Brunhild

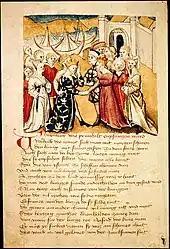
Brunhild arrives in Worms. "Hundeshagener Kodex"

Some time later, Brunhild and Gudrun quarrel while washing their hair in the river. Brunhild says that she does not want the water that passes through Gudrun's hair to touch her own, because her husband Gunnar is braver. Gudrun replies with Sigurd's deeds of killing the dragon, but Brunhild says that only Gunnar had dared to ride through the wall of flame. Then Gudrun reveals to Brunhild that Sigurd was the one who rode through the wall, producing Brunhild's ring as proof. Brunhild then encourages Gunnar to kill Sigurd, which eventually he does. Once Sigurd is dead, Brunhild kills herself, and is burned on the same pyre as Sigurd. It is possible that Snorri's account of the quarrel between Brunhild and Gudrun derives from a lost Eddic poem.